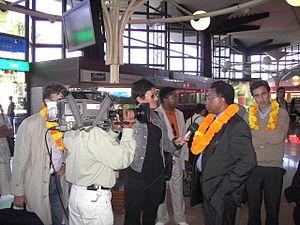
Pierrot Jocelyn Rajaonarivelo, né le 17 juin 1946 sur l'île Sainte-Marie, est un homme politique malgache.